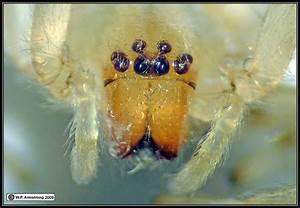
spider